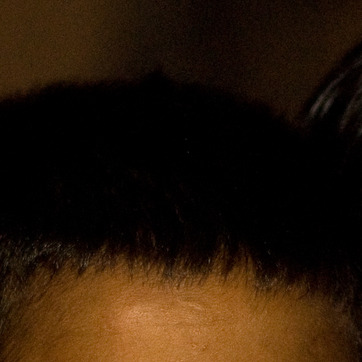
Material: hair